Size change in fiction

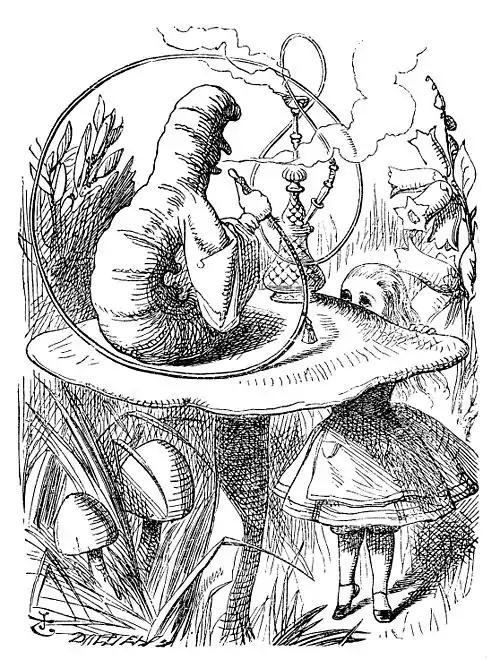

Resizing (including miniaturization, growth, shrinking, and enlargement) is a recurring theme in speculative fiction, in particular in fairy tales, fantasy, and science fiction. Resizing is often achieved through the consumption of mushrooms or toadstools, which might have been established due to their psychedelic properties, through magic, by inherent yet-latent abilities, or by size-changing rays of ambiguous properties.